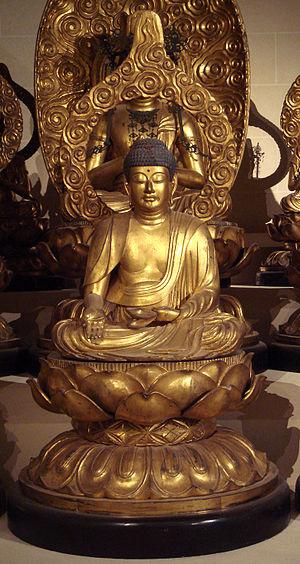
Le panthéon bouddhiste japonais désigne la multitude de divers bouddhas, bodhisattvas et divinités inférieures et d'éminents maîtres religieux du bouddhisme. Un Panthéon bouddhiste existe dans une certaine mesure dans le Mahāyāna, mais il est particulièrement caractéristique du Vajrayana bouddhisme ésotérique, y compris le bouddhisme tibétain et surtout le bouddhisme Shingon, qu'il a officialisé dans une large mesure. Dans l'ancien Panthéon bouddhiste japonais, plus de 3 000 bouddhas ou divinités ont été recensés, bien que de nos jours la plupart des temples se concentrent sur un bouddha et quelques bodhisattvas.
Ratnasambhava « né du joyau » est, dans l’ensemble des cinq bouddhas de méditation, celui qui est associé à la famille du ratna.